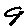
Label: 9